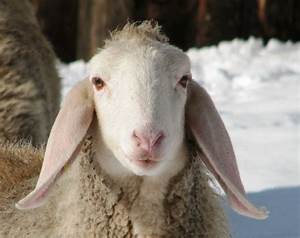
Label: sheep